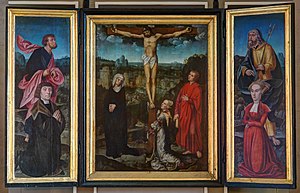
Nødebo Kirke / Galleri
Nødebo Kirke er en kirke beliggende i Nødebo, ca. 6 km nordøst for Hillerød.